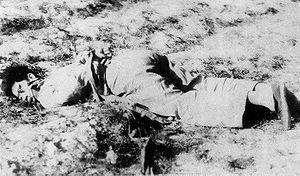
« La cruauté impressionne. La cruauté et la force brutale. L'homme de la rue n'est impressionné que par la force et la brutalité. La terreur est la méthode la plus efficace en politique. »